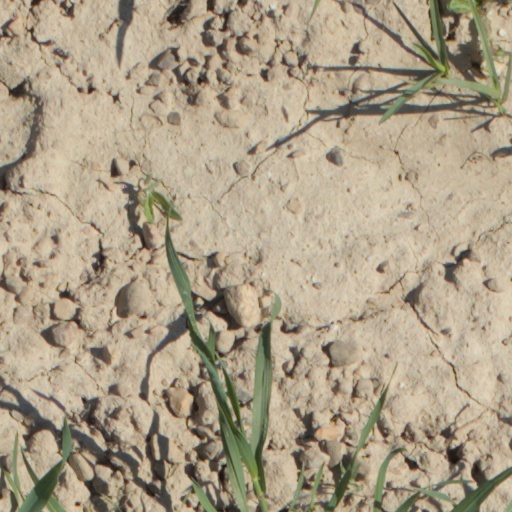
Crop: wheat